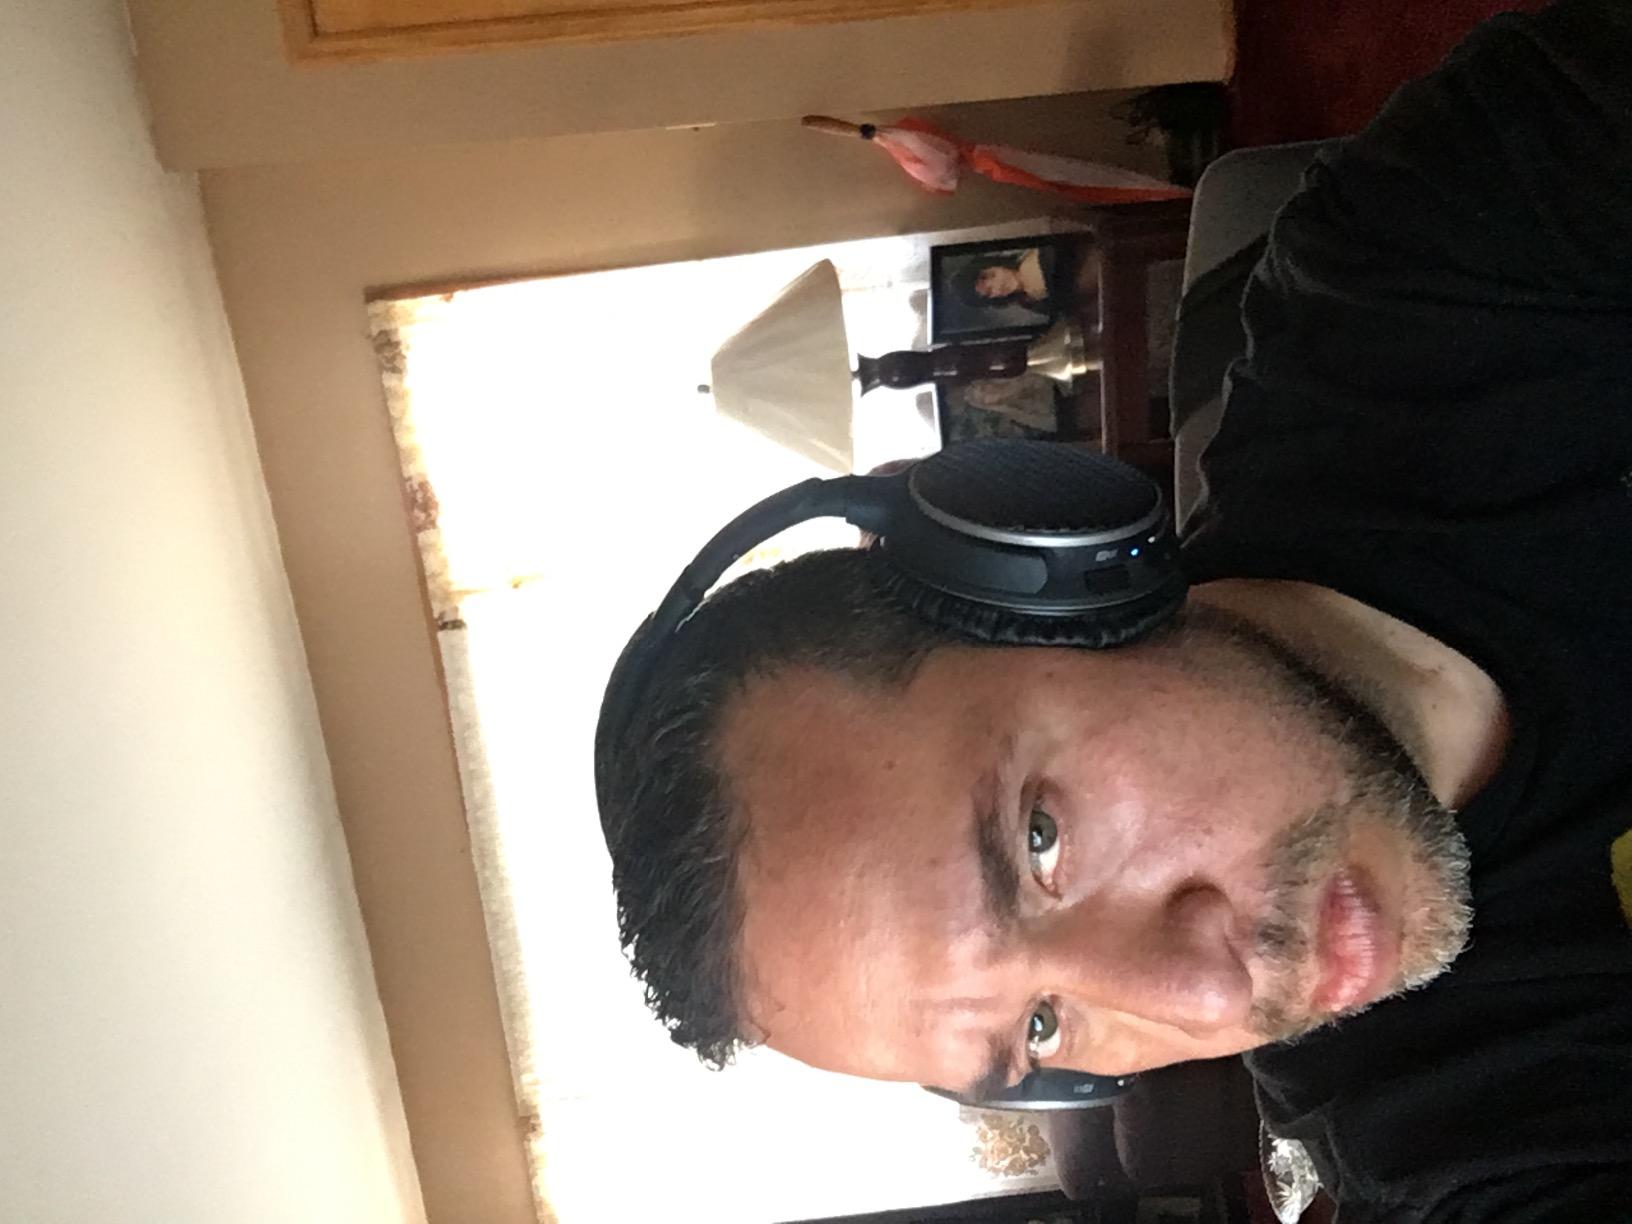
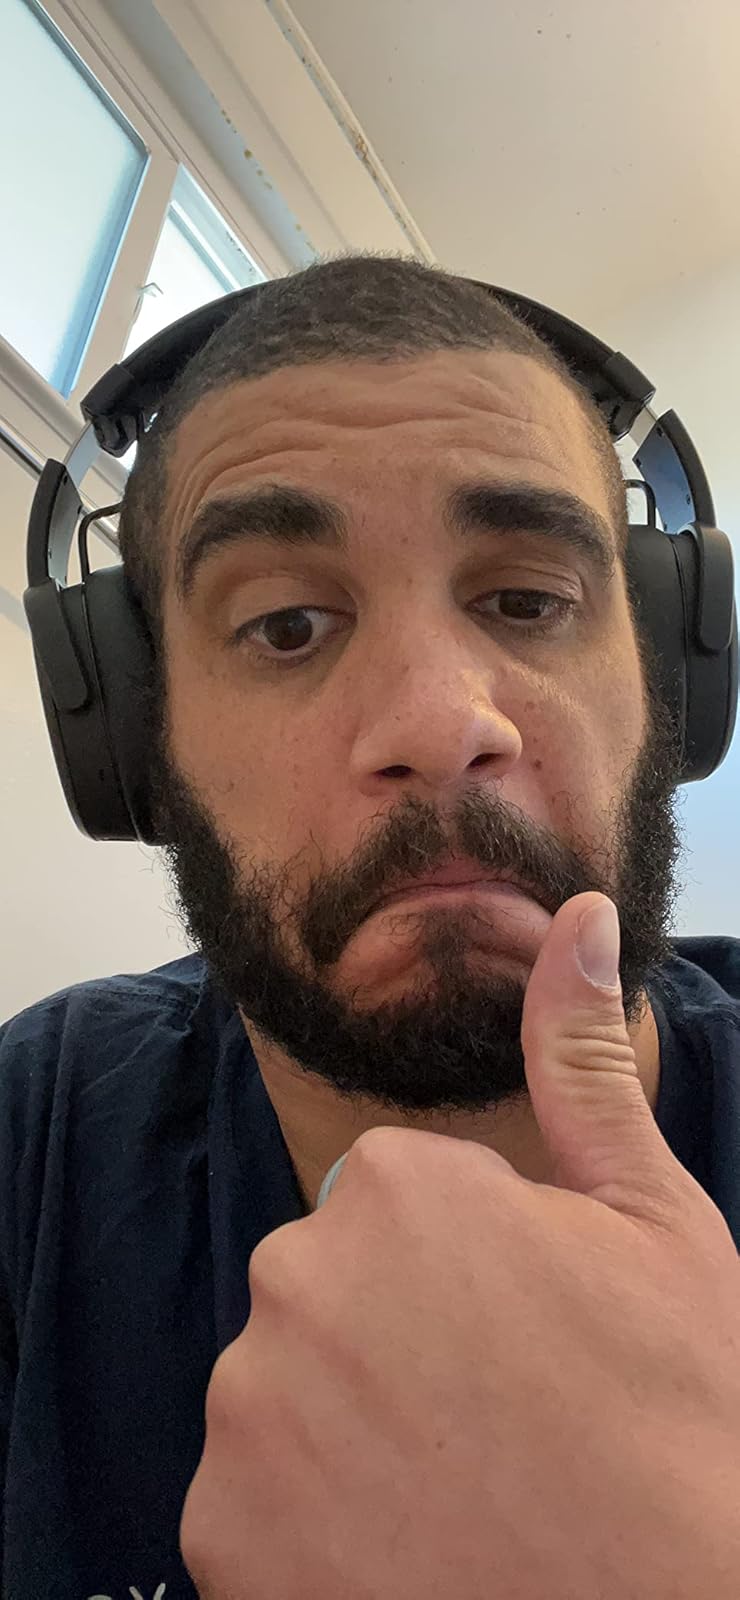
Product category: headphones
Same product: no